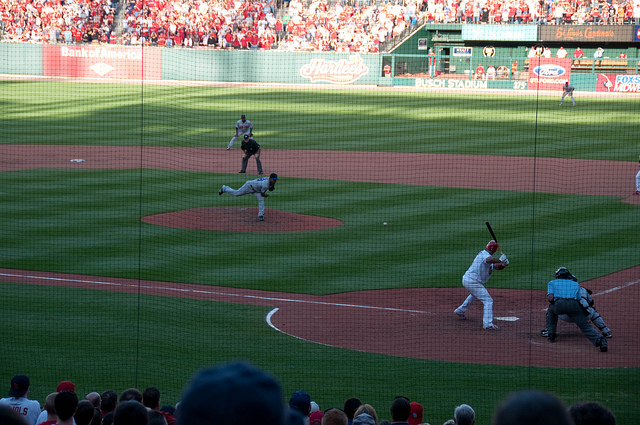
các cầu thủ bóng chày và trọng tài đang quan sát đường bay của quả bóng